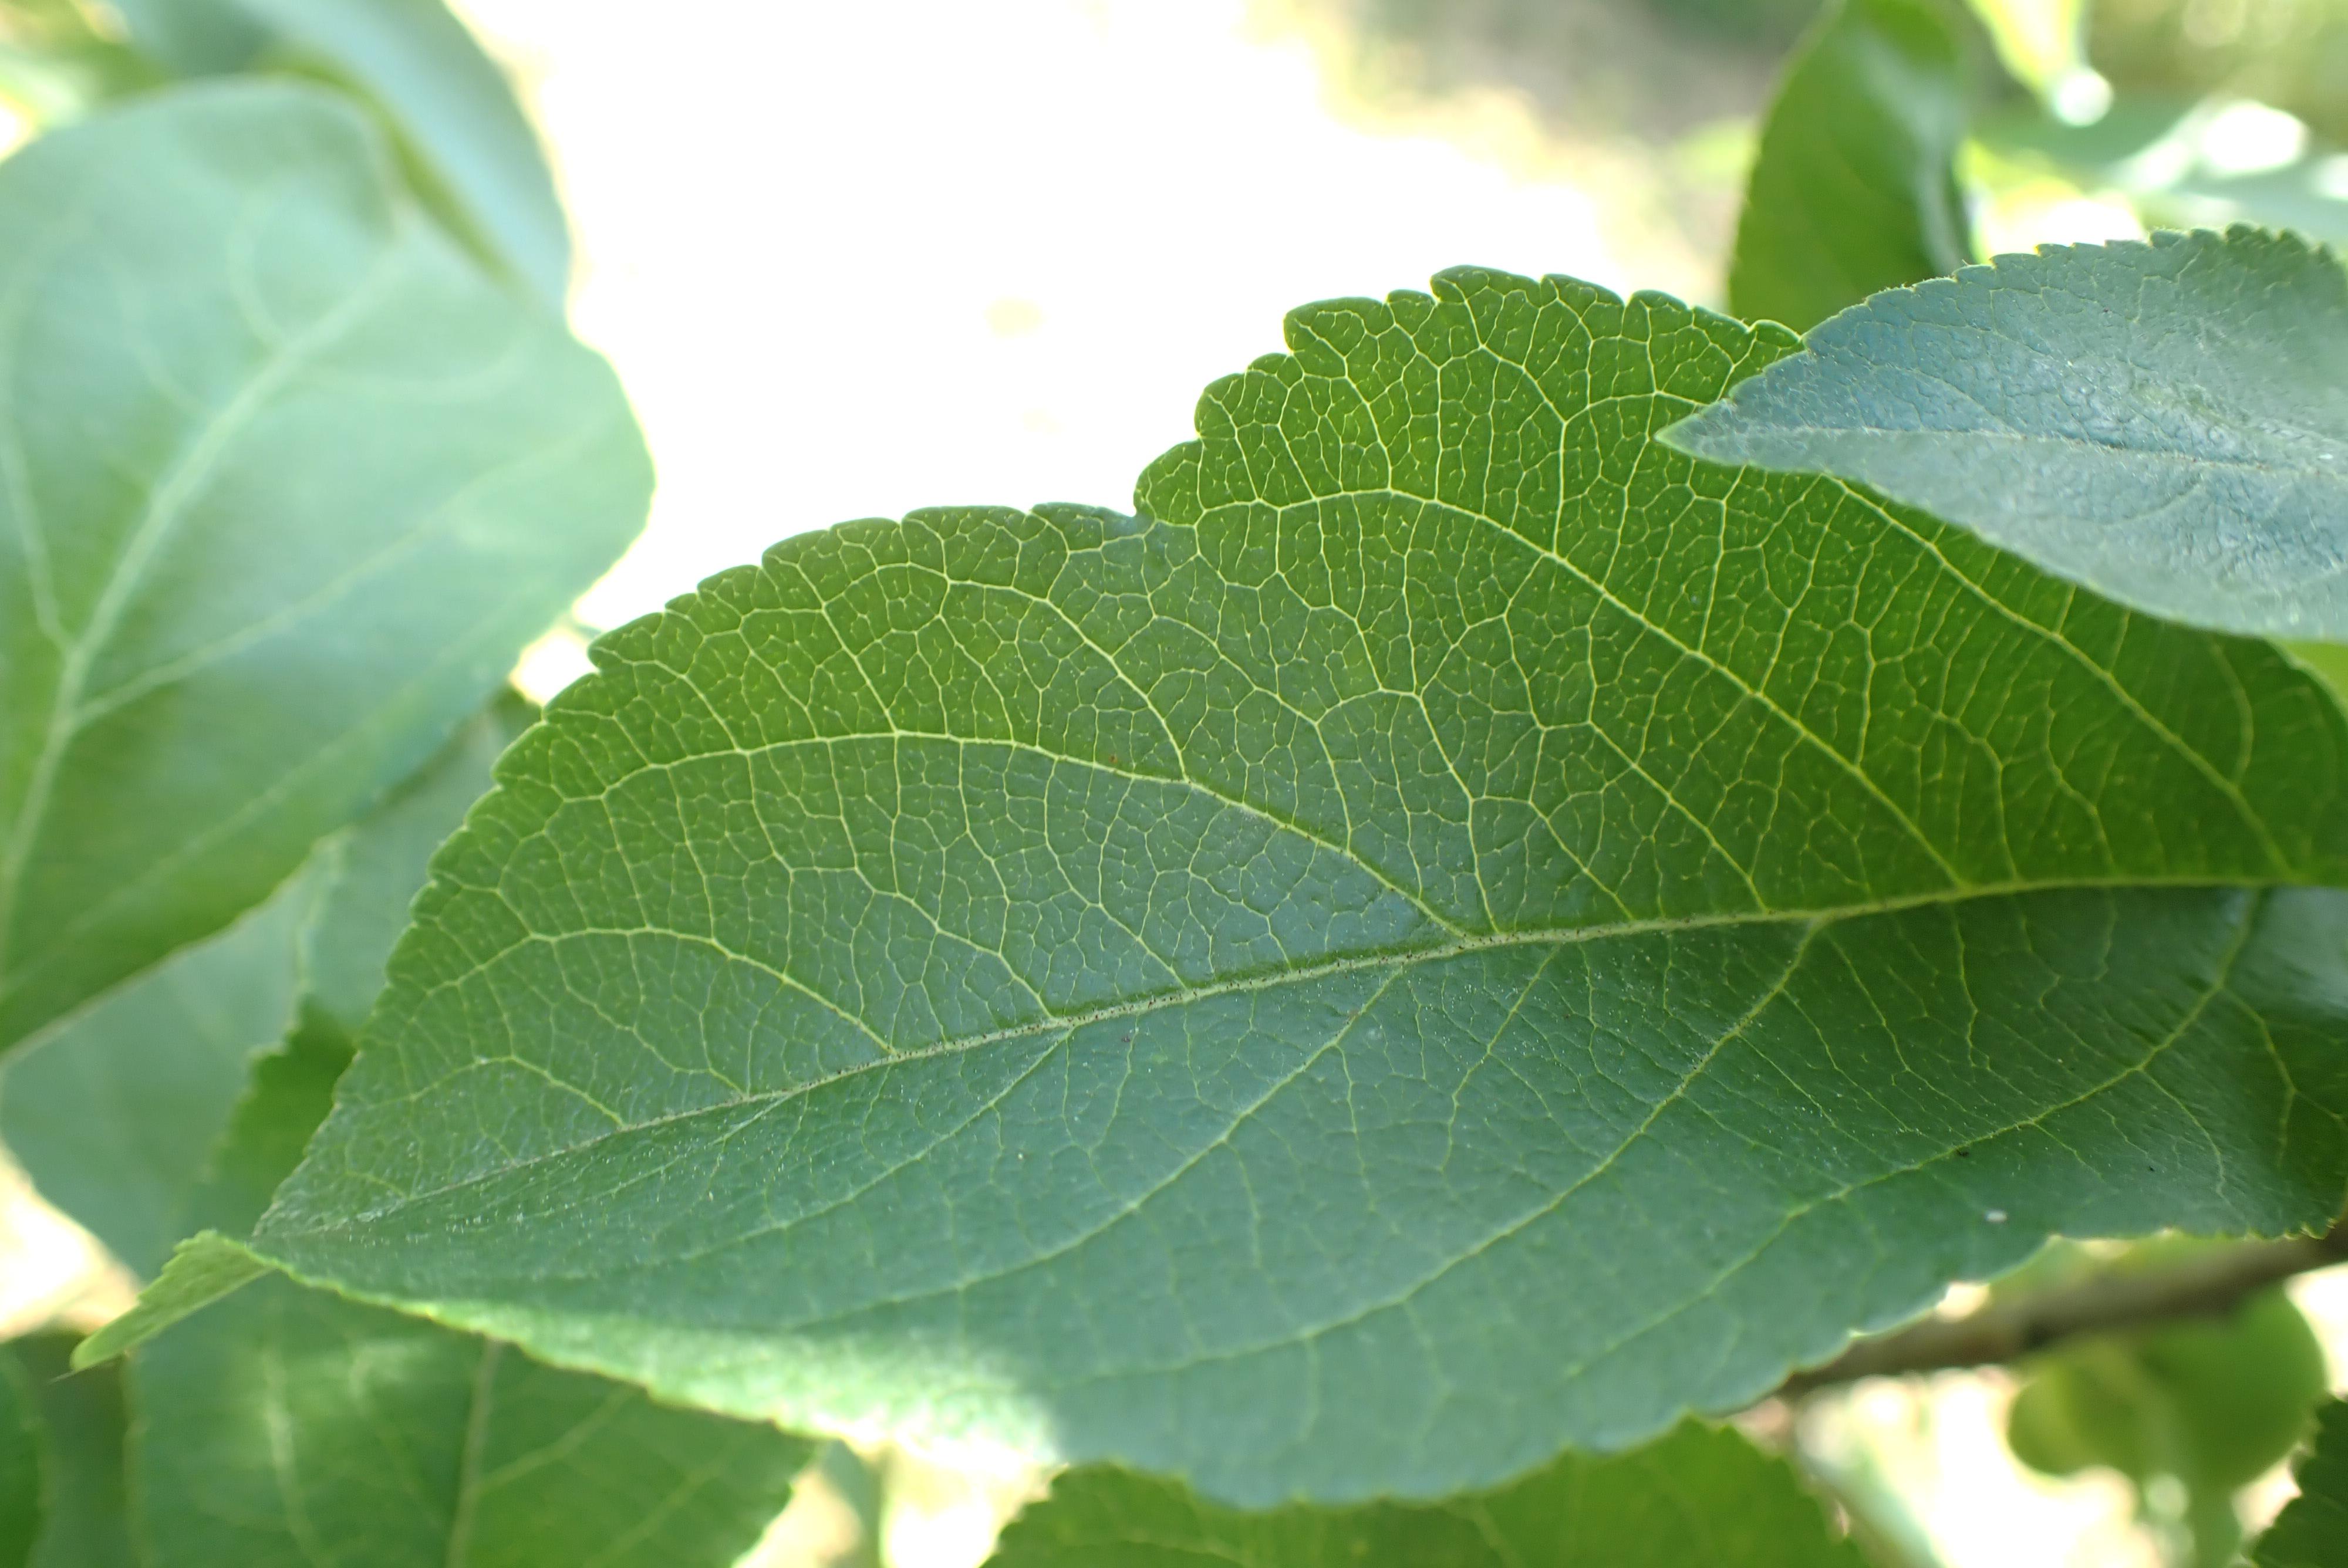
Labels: healthy